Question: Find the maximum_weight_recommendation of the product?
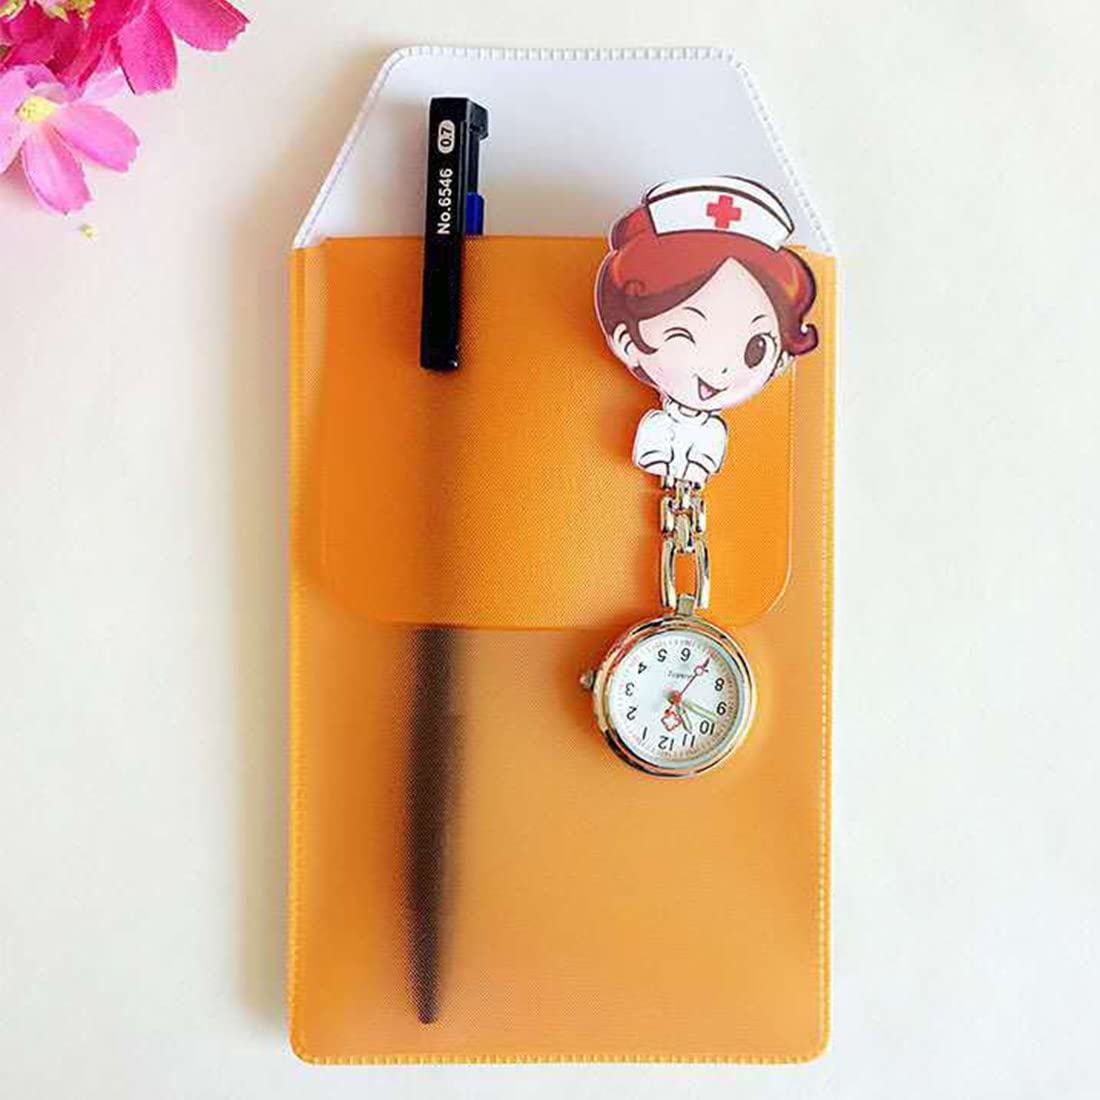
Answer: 9.0 gram